Bernard Griffin

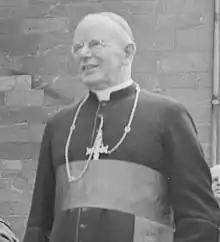
Cardinal Griffin in 1953

Bernard William Griffin (21 February 1899 – 19 August 1956) was an English cardinal of the Roman Catholic Church. He served as Archbishop of Westminster from 1943 until his death, and was elevated to the cardinalate in 1946 by Pope Pius XII.